Sanja Štiglic

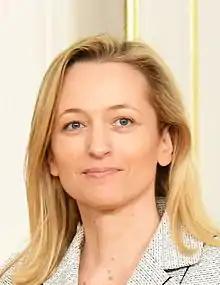
Sanja Štiglic in July 2016

Sanja Štiglic (born 10 March 1970) is a Slovenian civil servant, diplomat and politician, and a former President of the UNICEF Executive Board at the international level.